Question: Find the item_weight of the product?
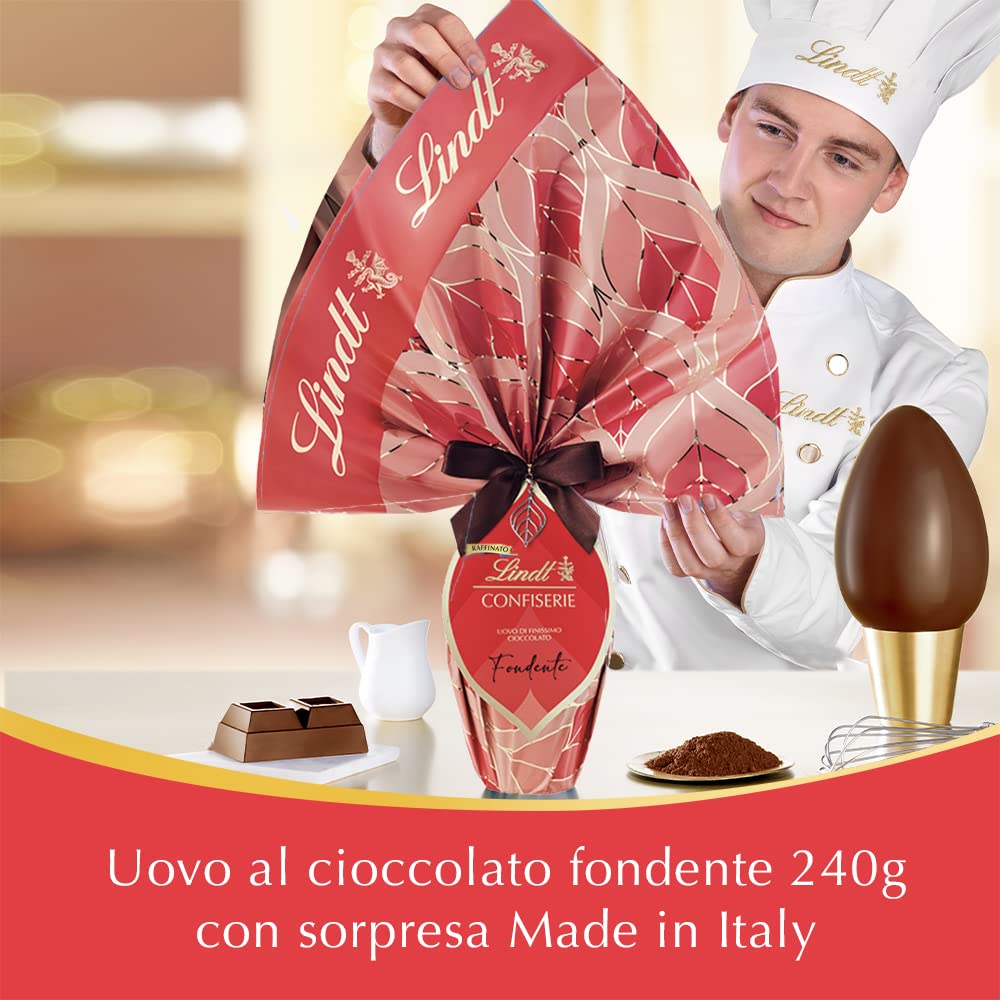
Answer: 240.0 gram